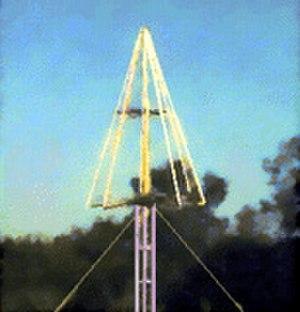
Un détecteur de foudre est un appareil qui permet de capter l'onde électromagnétique des parasites atmosphériques générés par un éclair provenant d'un orage. Les détecteurs de foudre sont utilisés par les services météorologiques, comme le Service météorologique du Canada, Météo-France et le National Weather Service américain, pour suivre les orages et prévenir les populations de leur arrivée. Différentes autres organisations comme celles pour la prévention des feux de forêts, le transport électrique, la fabrication de matériel explosif et l'industrie du transport aérien se fient à ces appareils pour coordonner leurs opérations.